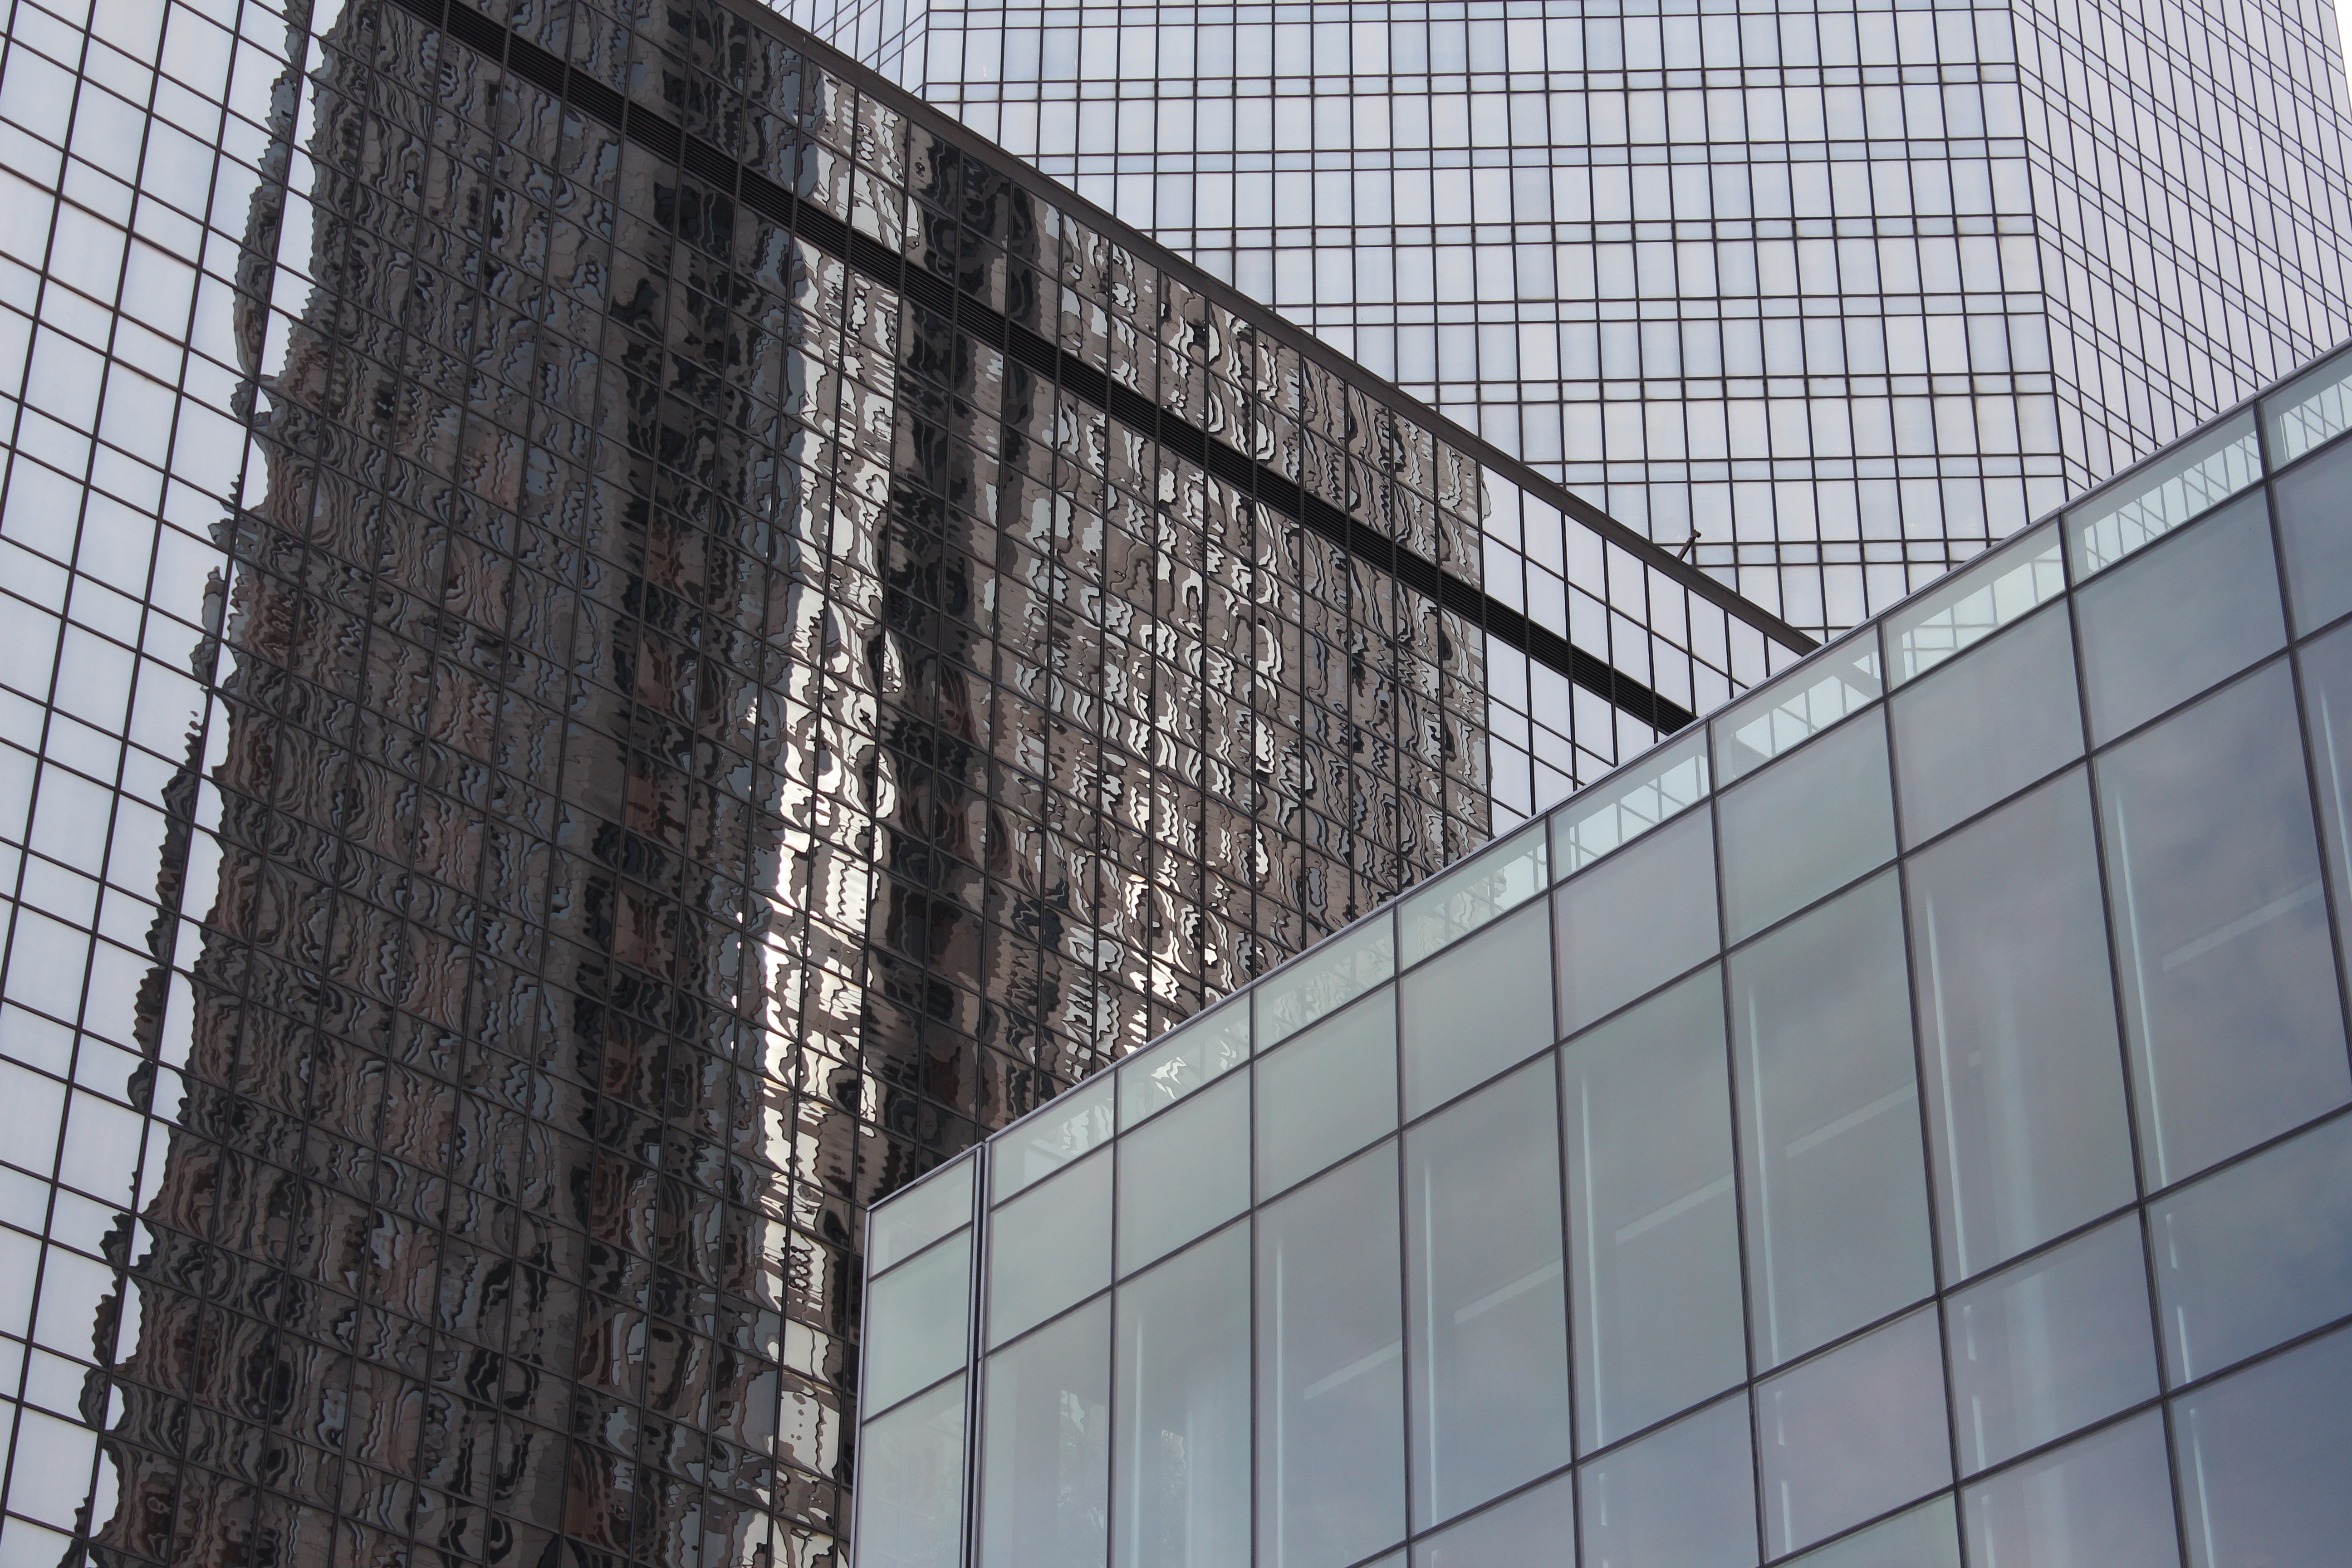
architecture, structure, glass, building, skyscraper, urban, wall, downtown, line, office, facade, professional, modern, tower block, interior design, design, buildings, reflections, headquarters, daylighting, window covering, charlotte nc